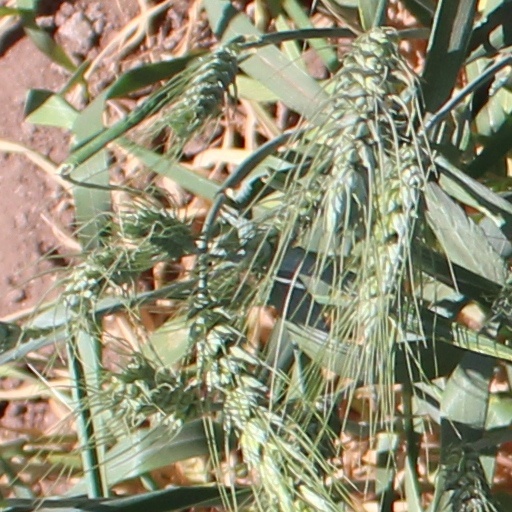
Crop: wheat